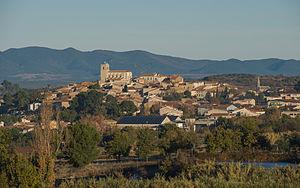
La partie historique du village construite sur une colline. Corneilhan, Hérault, France.
Corneilhan est une commune française située dans le département de l'Hérault en région Occitanie.